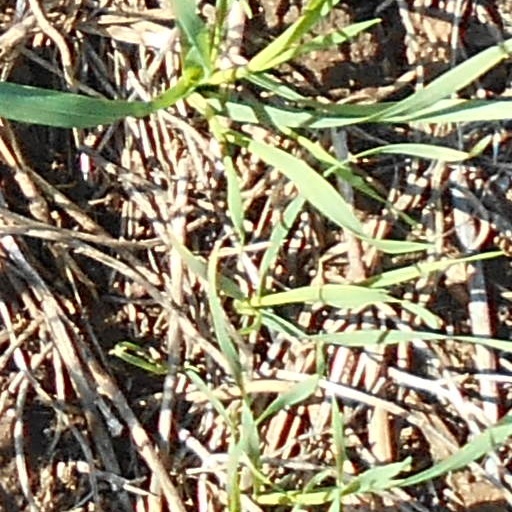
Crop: wheat